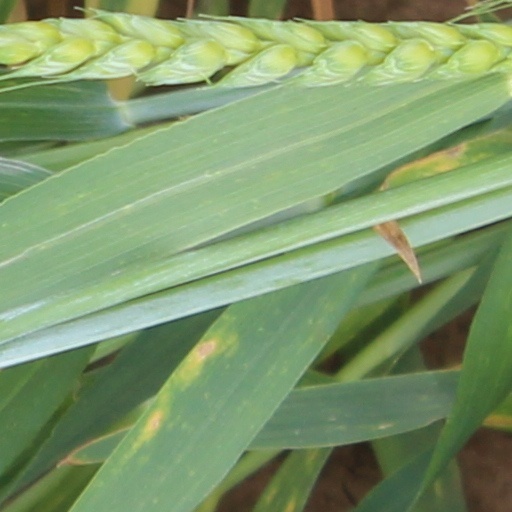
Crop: wheat